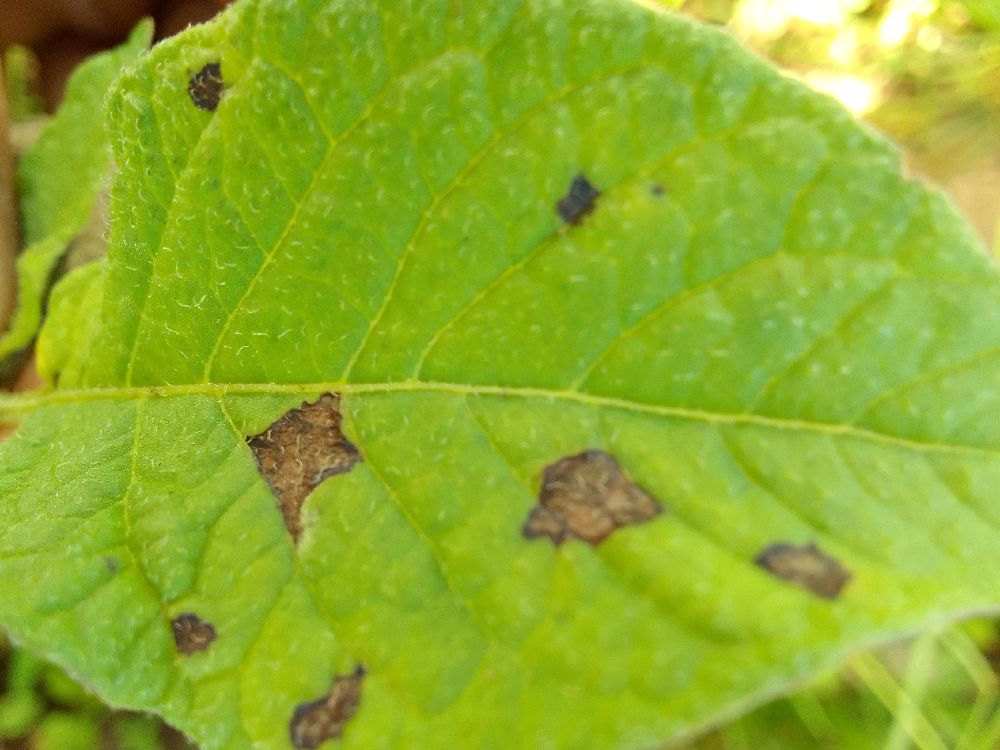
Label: Early blight